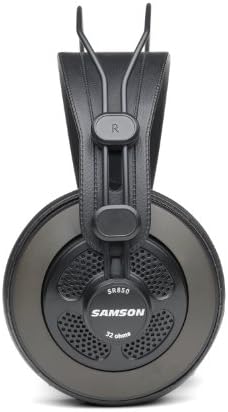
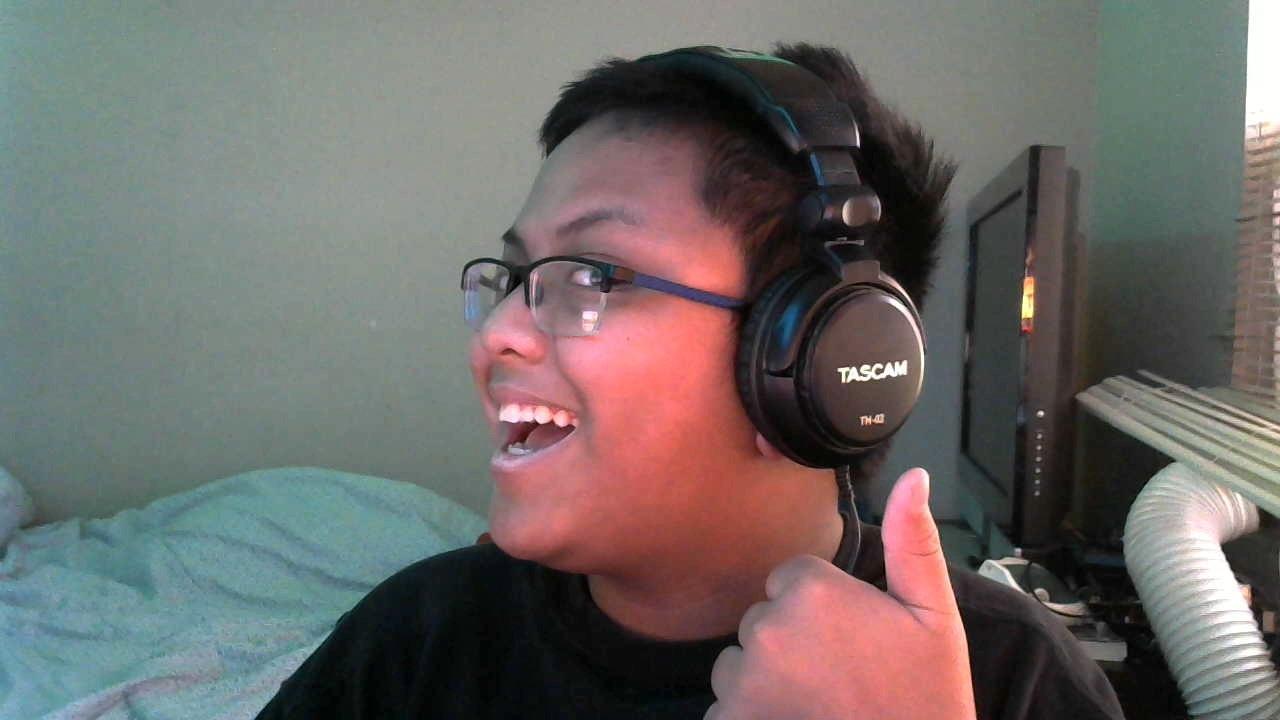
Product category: headphones
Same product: no